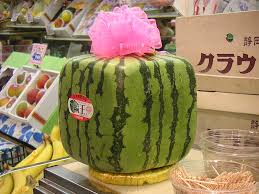
Label: Watermelon